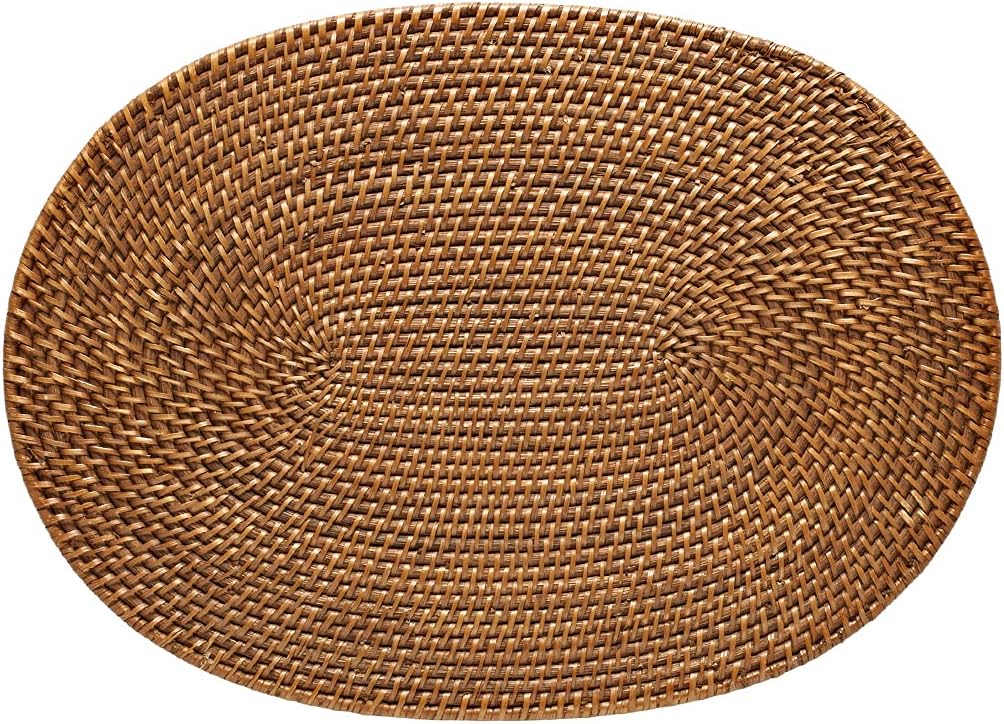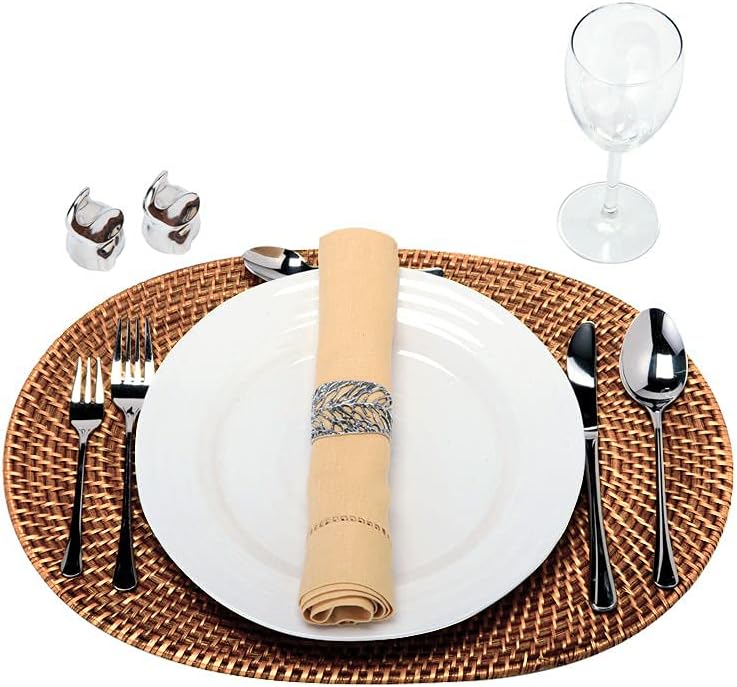
Laguna Handwoven Oval Rattan Placemat, 17.5 x 12.5 inches, Set 2, Honey Brown
Category: Amazon Home
This hand-woven rattan placemat is done "Hapao style," meaning a tight, intricate weave initially created in the Philippines to ensure durability and beautiful longevity. Finished with a coating of clear lacquer for easy clean-up, this rectangular rattan placement is a beautiful addition to your table for family and guests alike. 1 year limited warranty.
Features: 17.5 inches long x 12.5 inches wide x 0.25 inches high. Please allow for some tolerance as they are hand made. | Hand woven from Rattan. This placemat is stiff. | Cleans with Damp Cloth | Consists of a Set of 2 pieces